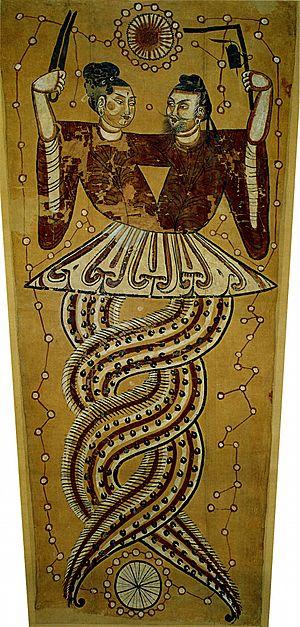
Incluant les souverains et les nobles proprement dits, la noblesse chinoise a été un élément important de l’organisation sociale et politique traditionnelle de la Chine impériale.